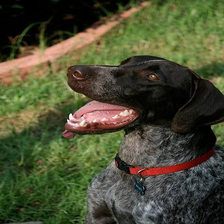
Species: dog
Breed: german shorthaired